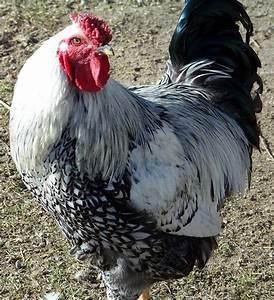
chicken